Puriri, New Zealand

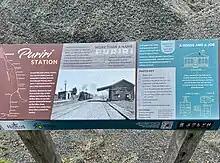
Hauraki Trail information board about Puriri railway station

Puriri had a population of 252 in the 2023 New Zealand census, an increase of 18 people (7.7%) since the 2018 census, and an increase of 48 people (23.5%) since the 2013 census. There were 126 males, 123 females and 3 people of other genders in 87 dwellings. 2.4% of people identified as LGBTIQ+. The median age was 43.4 years (compared with 38.1 years nationally). There were 51 people (20.2%) aged under 15 years, 36 (14.3%) aged 15 to 29, 114 (45.2%) aged 30 to 64, and 54 (21.4%) aged 65 or older.